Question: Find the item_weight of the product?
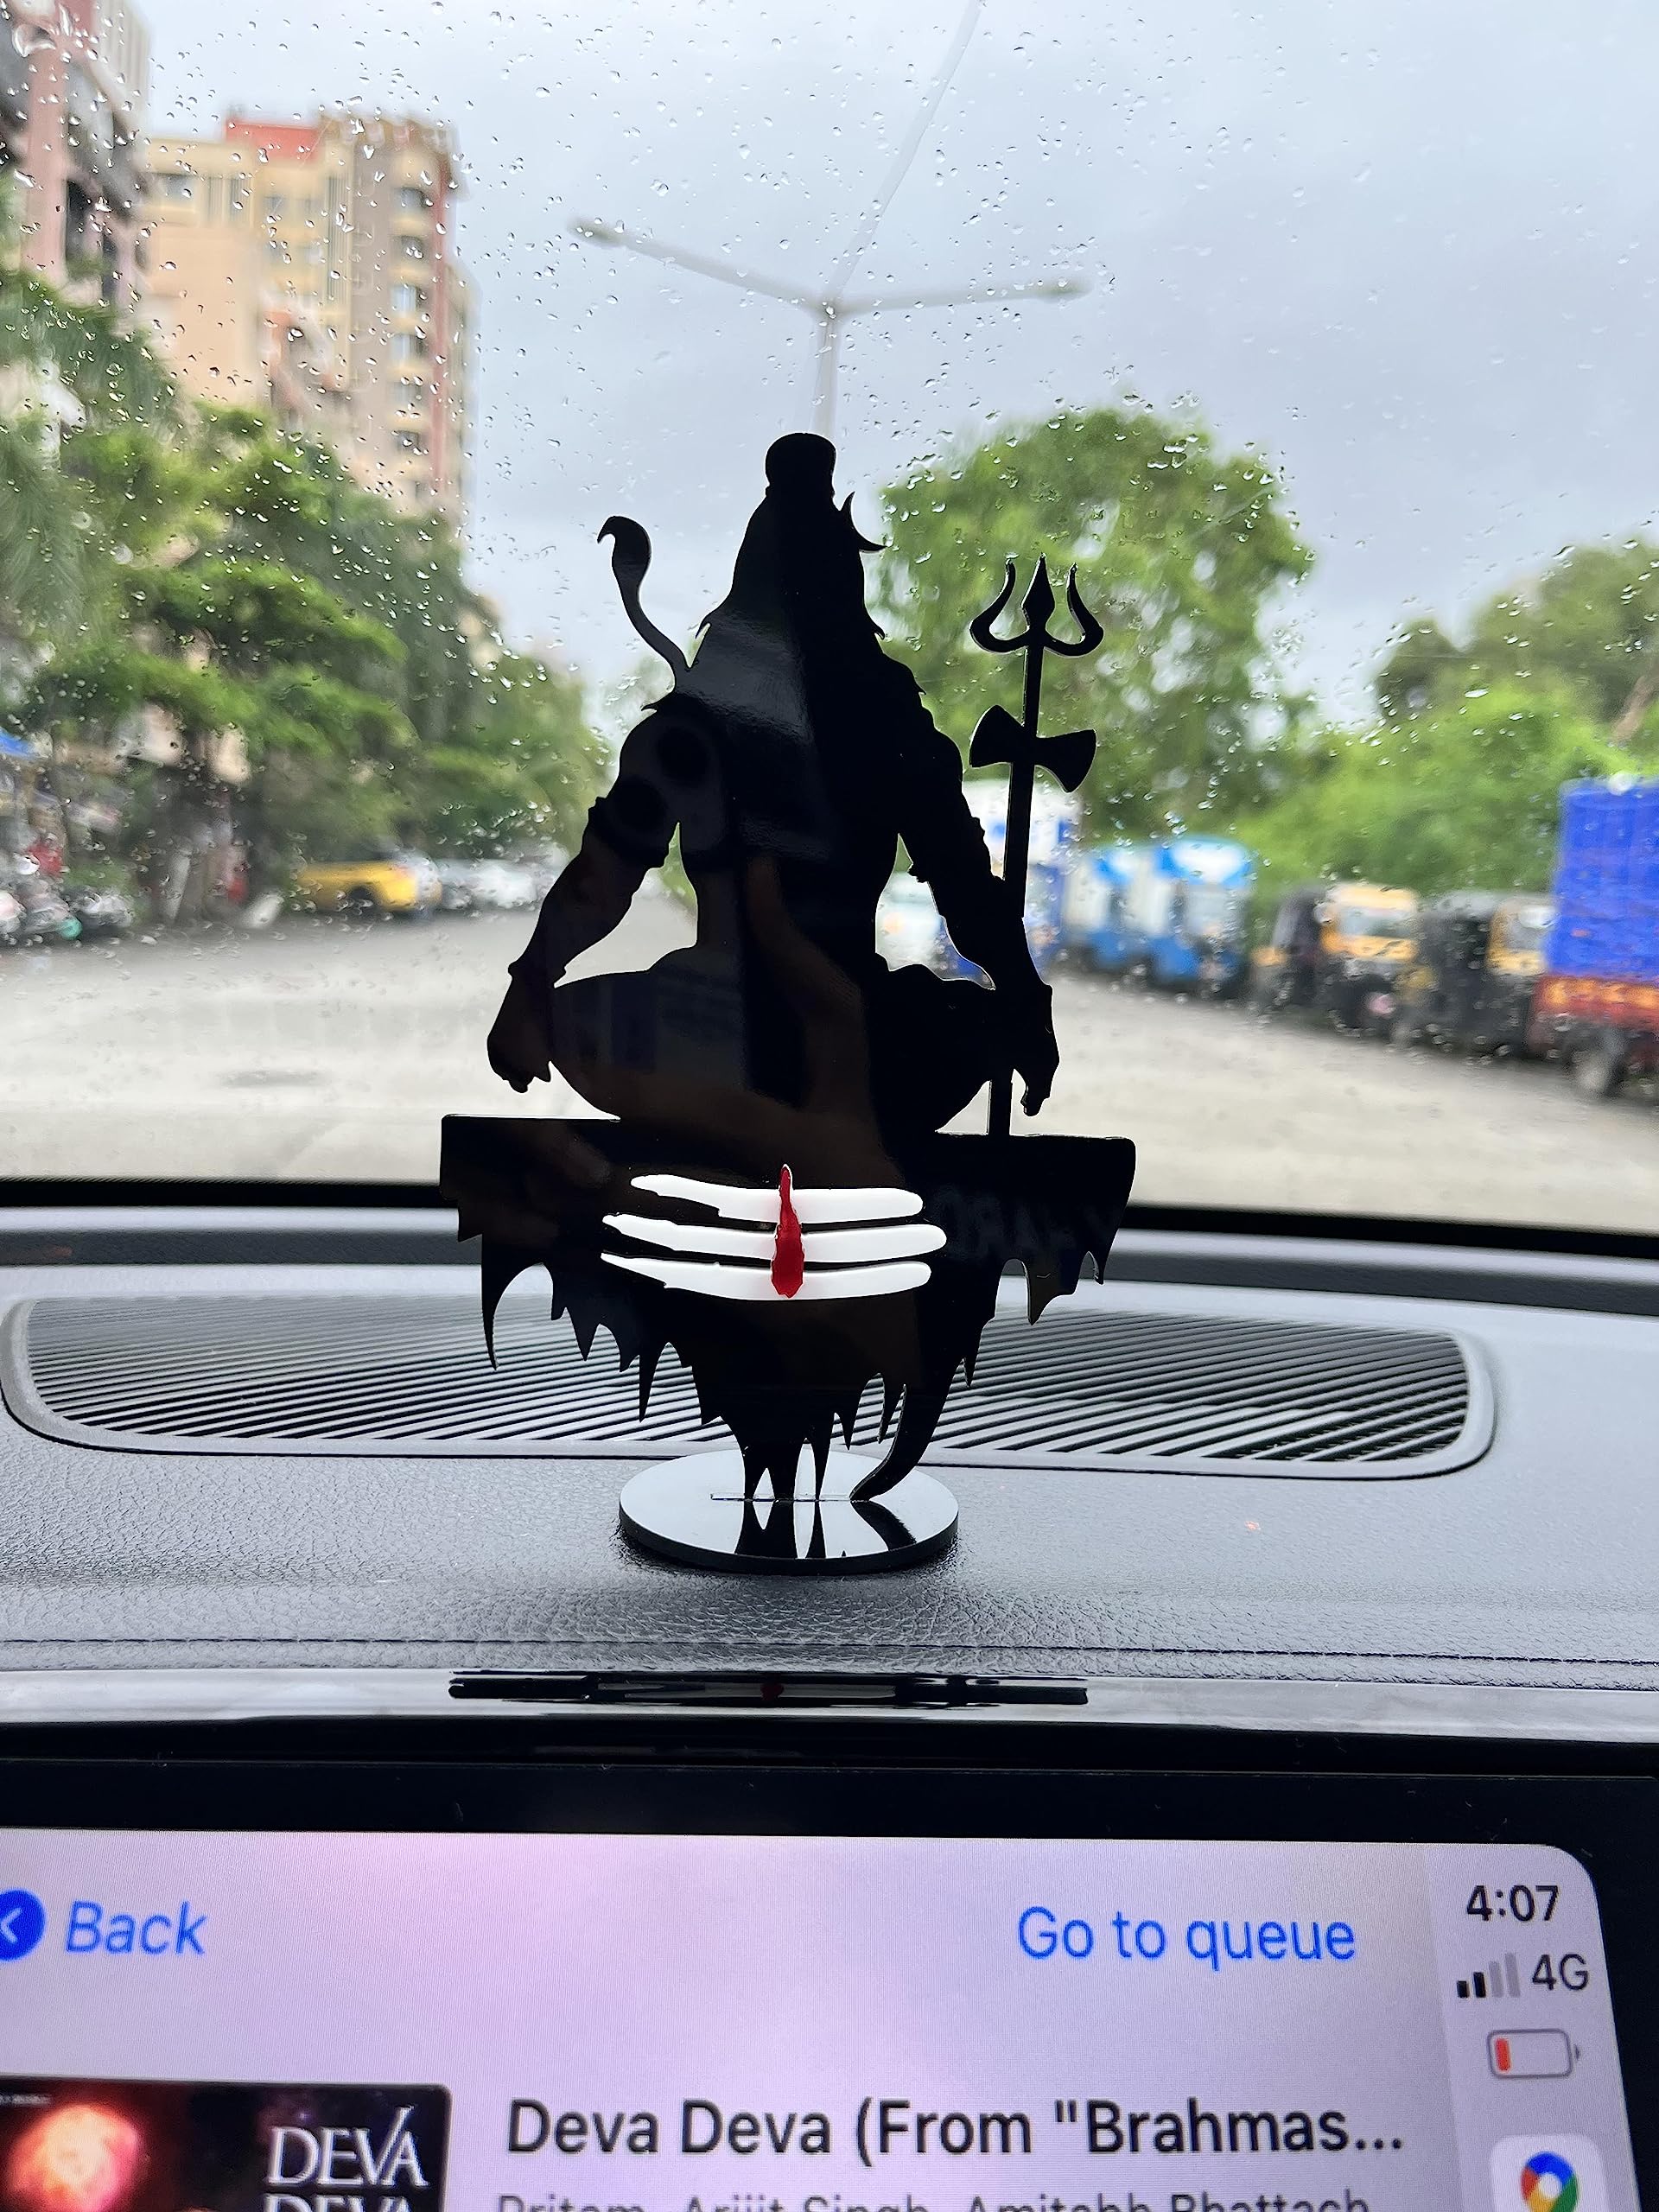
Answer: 4.0 gram